Kara Tointon

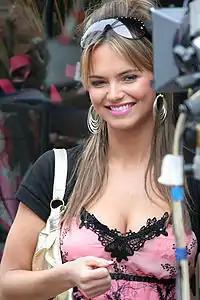
Tointon filming on the set of "EastEnders" in 2008

Kara Louise Tointon (born 5 August 1983) is an English actress, known for portraying the role of Dawn Swann in the BBC soap opera "EastEnders". In 2010, she won the BBC competition series "Strictly Come Dancing", and in 2015, she appeared as Maria in the ITV live production of "The Sound of Music Live".